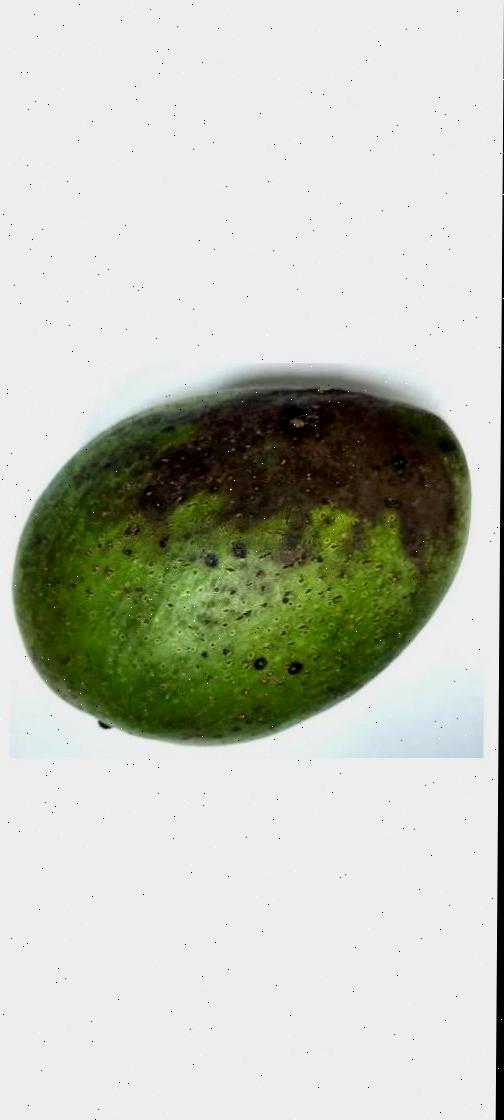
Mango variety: Ashshina Zhinuk